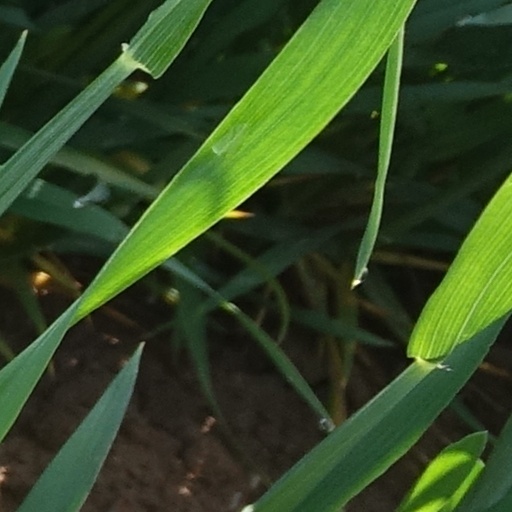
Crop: wheat